John Barrowman

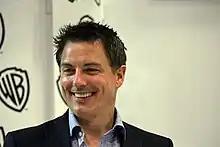
Barrowman in July 2014

Barrowman speaks with an American accent in public but switches to his original Scottish accent when with his family and when speaking to other Scottish people.